Kurnianingrat

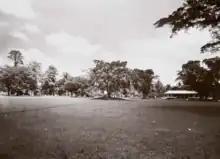
of Ciamis, . Kurnianingrat and her mother lived in a simple house near the mosque to the right, behind the tree line.

Kurnianingrat was born in Ciamis, a town near the border of West Java and Central Java, on 4 September 1919. Her father was Raden Adipati Aria Sulaeman Sastrawinata, a Sundanese aristocrat who was appointed the (regent) of Ciamis by administrators of the Dutch East Indies colony that included Java. He married Suhaemi, a schoolteacher from Garut and the daughter of a local landowner, after the death of his first wife from dysentery. Because his first wife did not bear any children, Sastrawinata named the first child from this marriage Kurnia, meaning gift. The name was later appended with , indicating aristocratic descent.